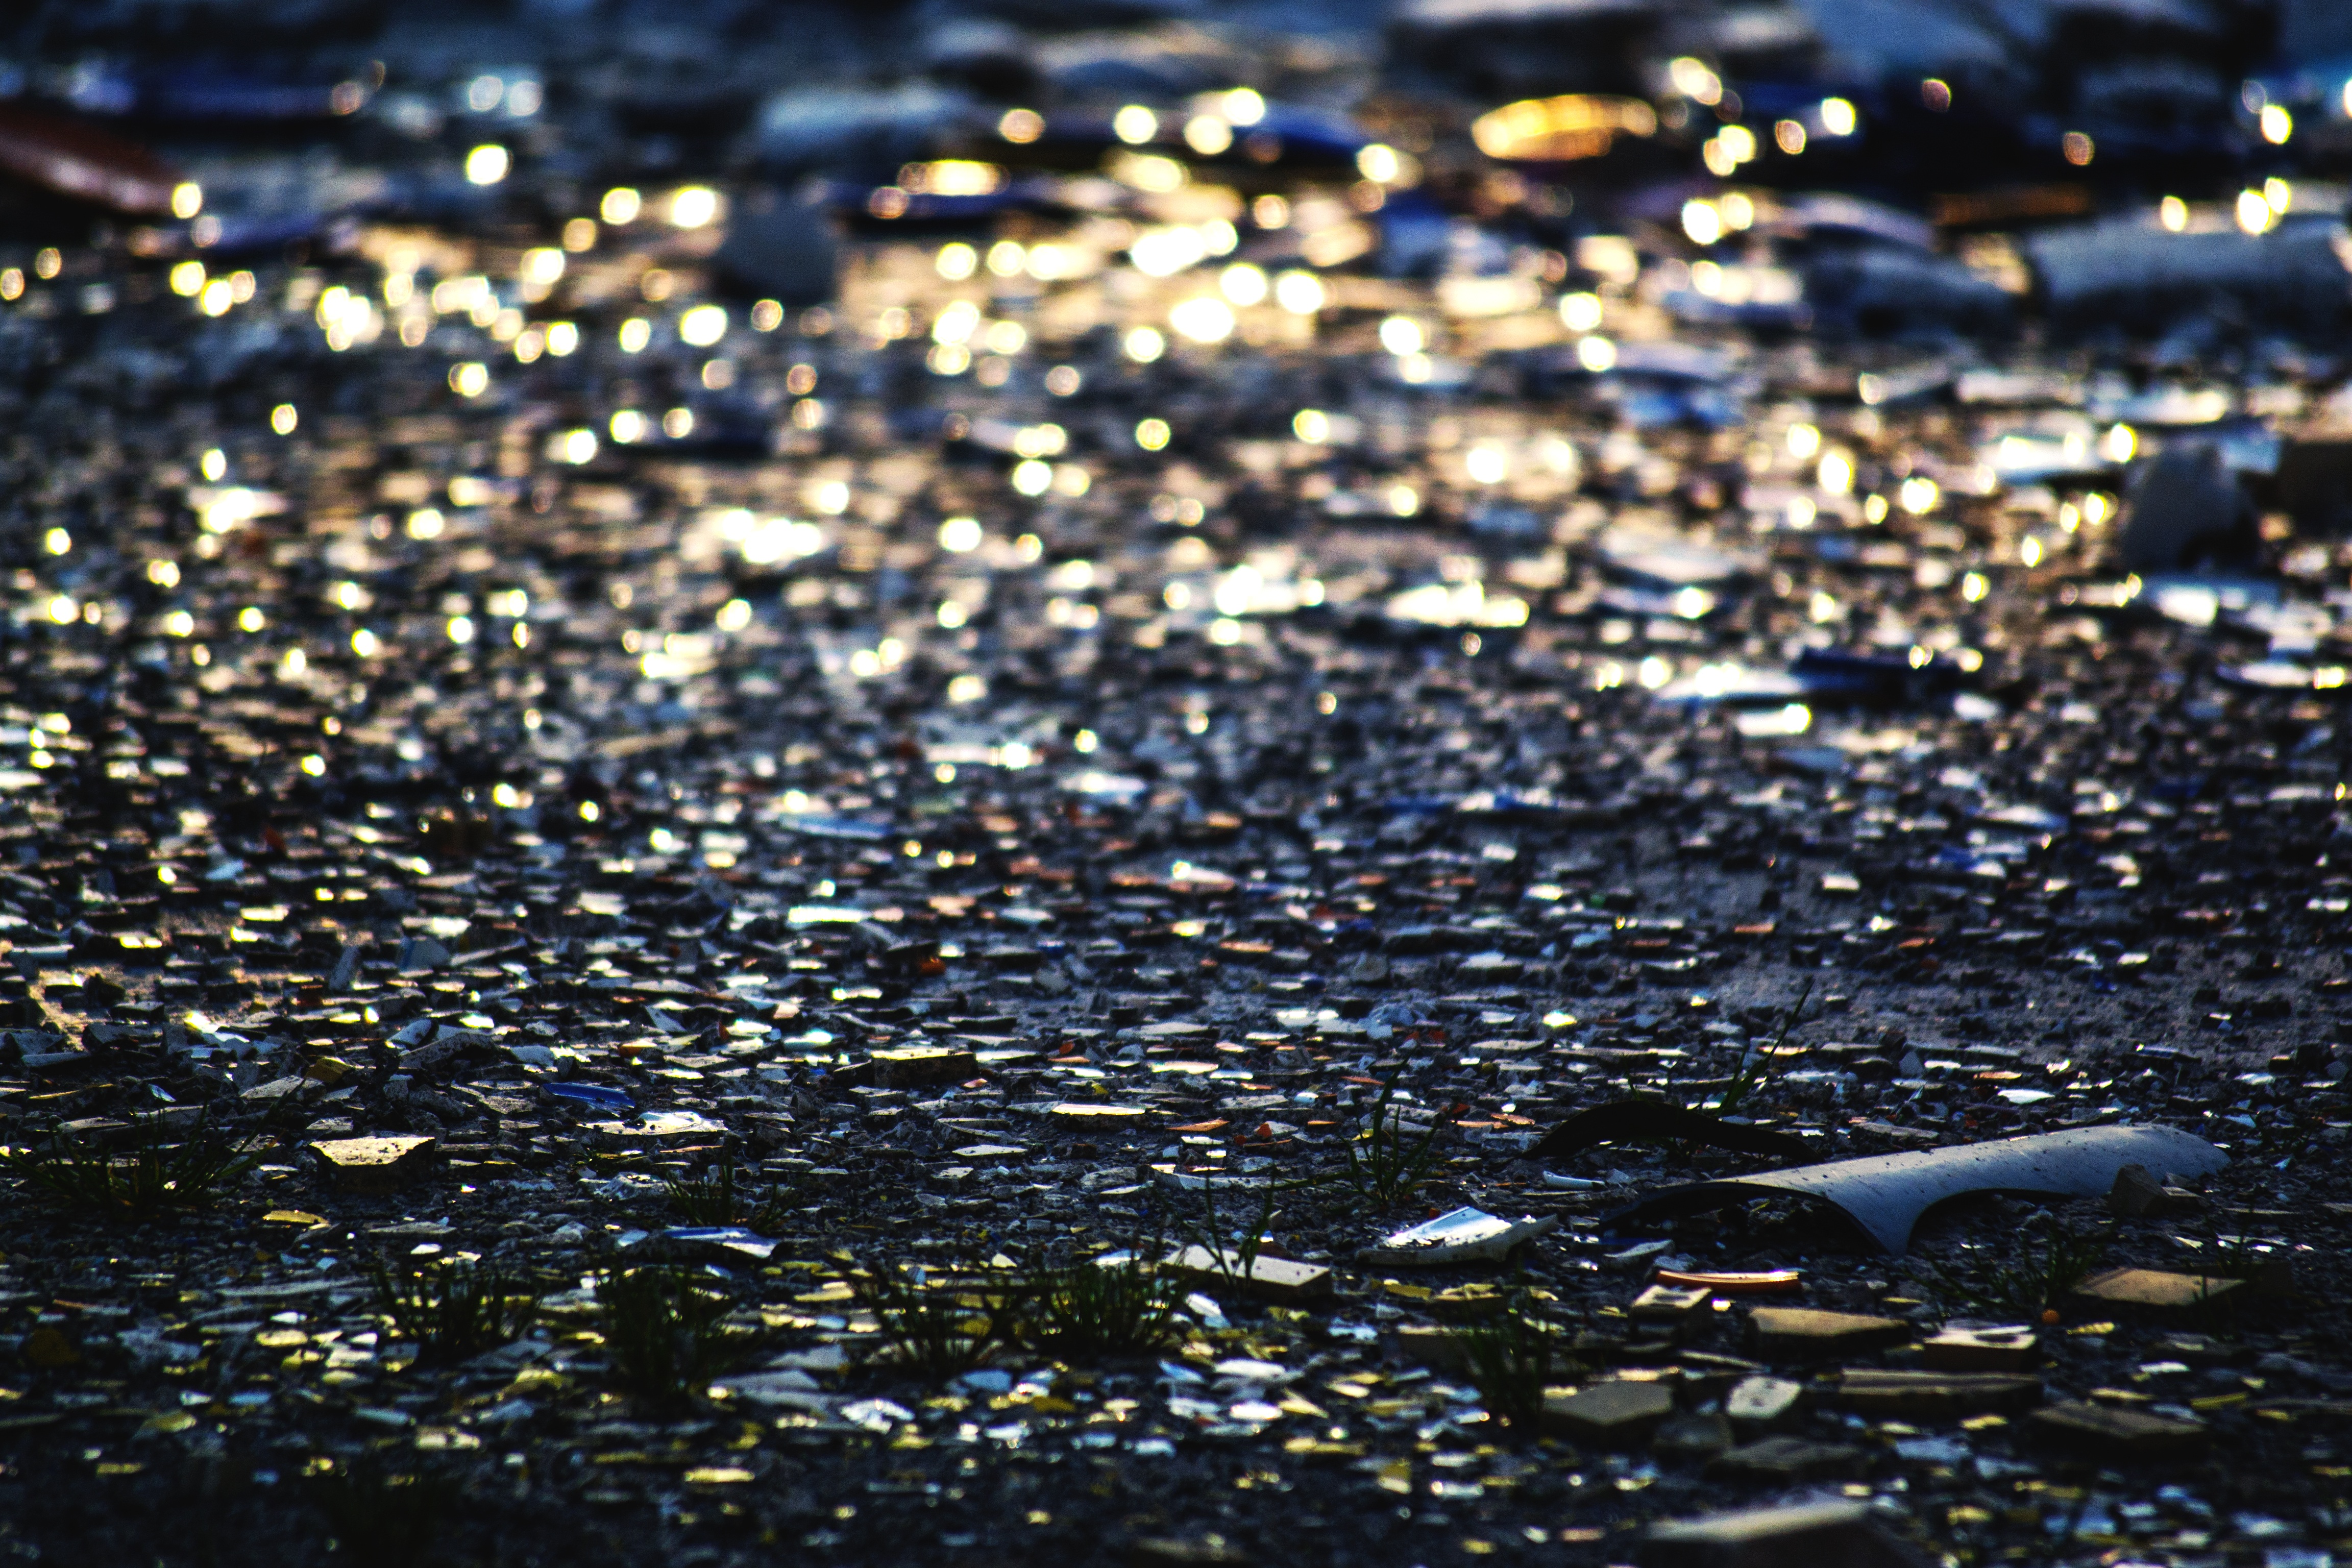
sea, water, night, sunlight, texture, wave, glass, pattern, reflection, weather, broken, crack, shatter, crash, shattered, crushed, broken glass, sun reflection in glass